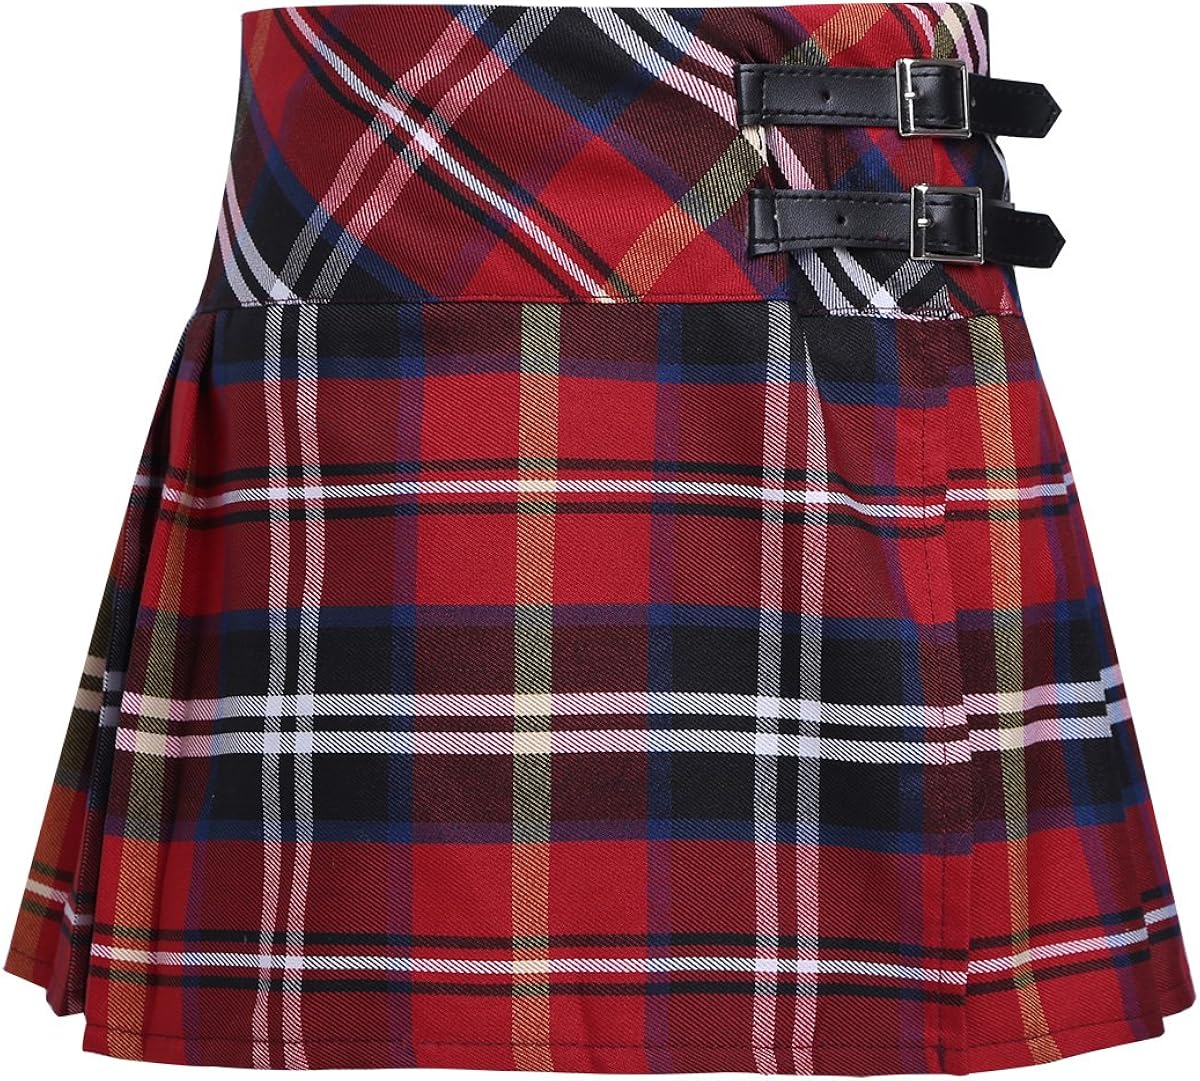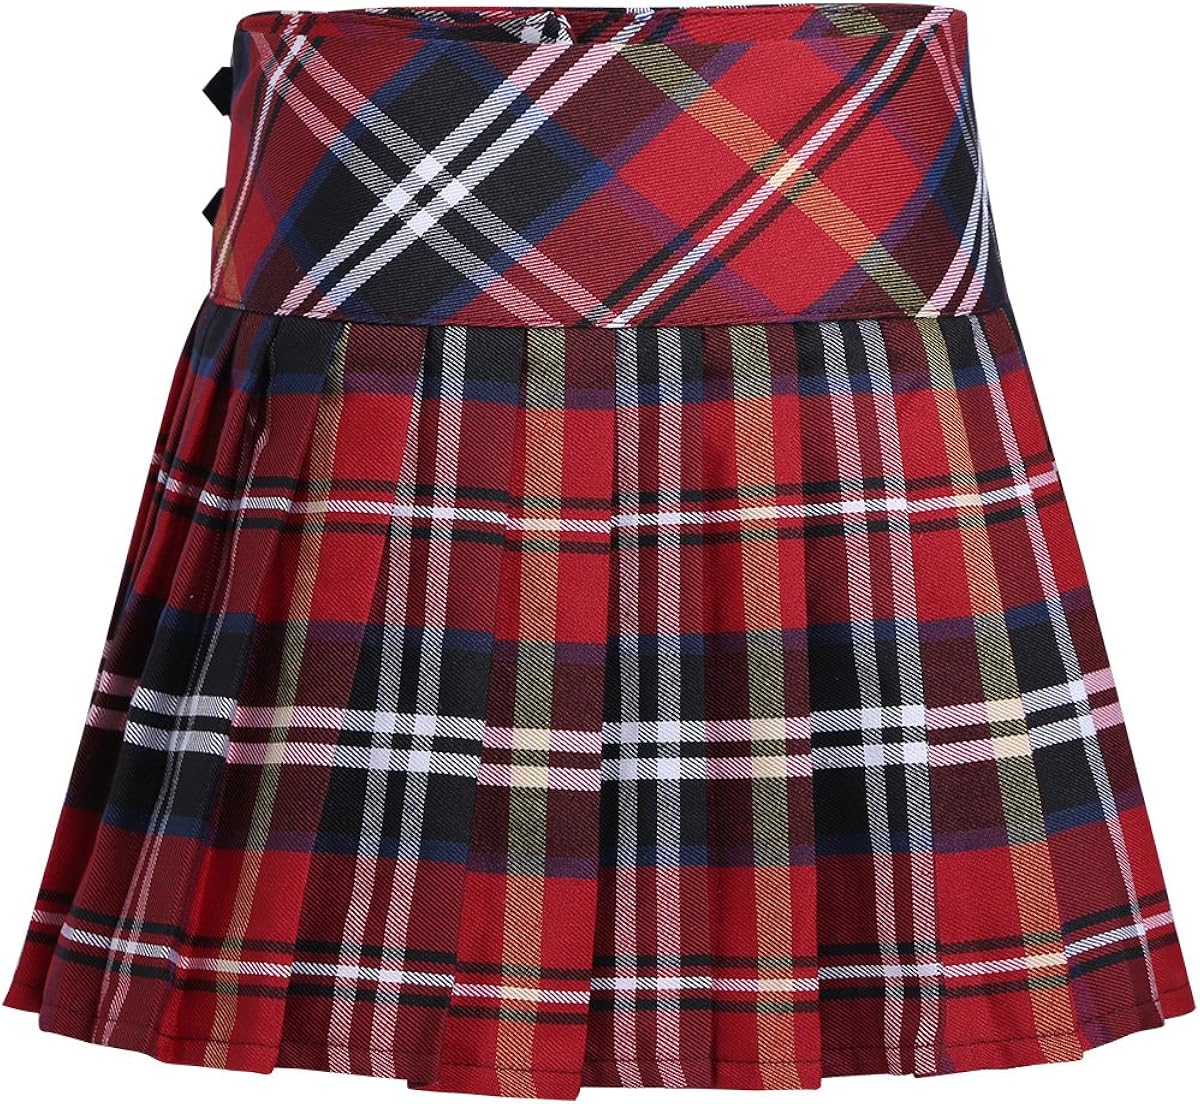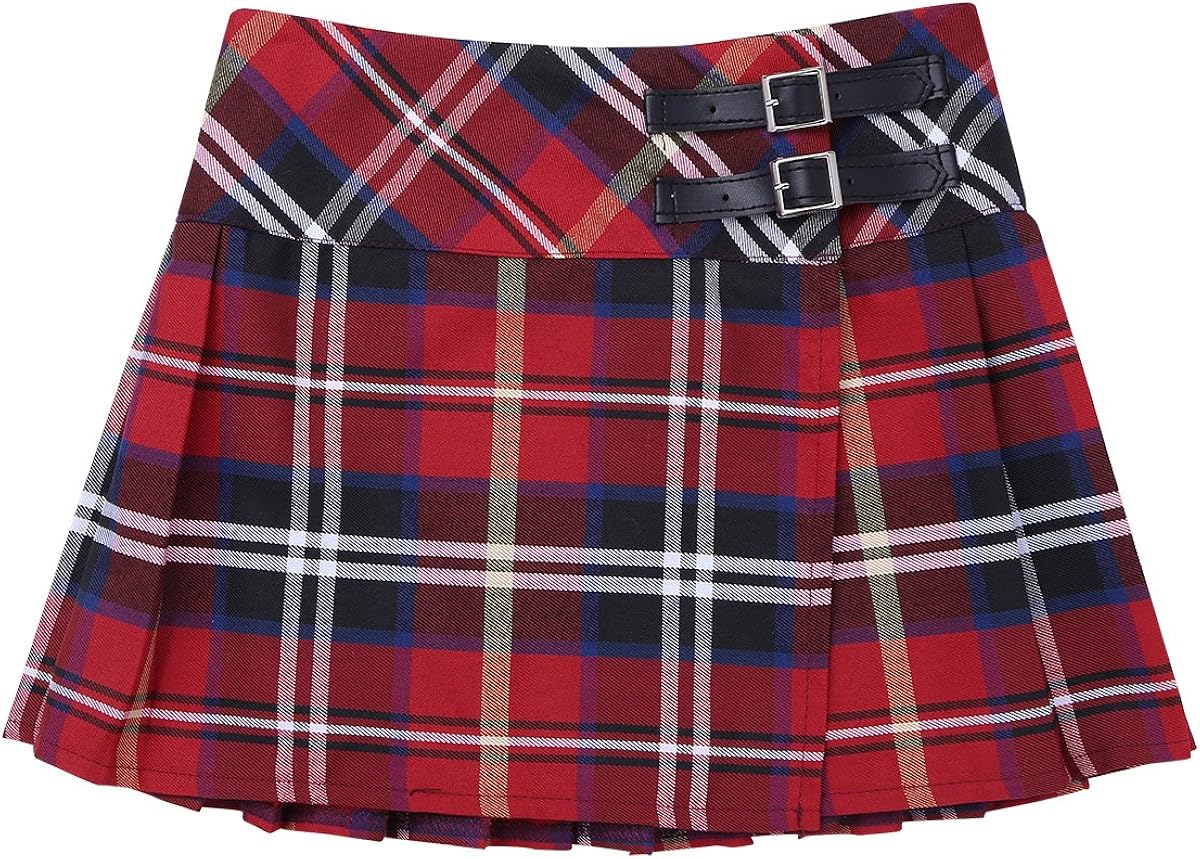
zdhoor Kids Girls Classic Pleated Plaid Skirts School Uniform Side Split Tartan Kilt with Faux Leather Buckle
Category: AMAZON FASHION
Set Include: 1Pc Plaid Skirt  Condition: New with tag Material: Polyester, Cotton  Tag No.---|---Recommended Size for Kids---|------Waist-----|---Skirt Length ---4------|---------------4---------------|---21.0"/54cm---|----10.0"/26cm- ---6------|---------------6---------------|---23.0"/58cm---|----11.0"/28cm- ---8------|---------------8---------------|---24.0"/60cm---|----12.0"/30cm- ---10-----|---------------10--------------|---26.0"/66cm---|----12.5"/32cm- ---12-----|---------------12--------------|---27.0"/68cm---|----13.5"/34cm- ---14-----|---------------14--------------|---27.5"/70cm---|----14.0"/36cm-  Set Include: 1Pc Scooter Skirt Condition: New with tag Material: Polyeater, Spandex Skirt Length: Above Knee Tag No.---|---Recommended Size for Kids---|------Waist-----|---Skirt Length ---4------|---------------4---------------|---21.0"/54cm---|----12.0"/30cm- ---5------|---------------5---------------|---22.0"/56cm---|----12.0"/31cm- ---6------|---------------6---------------|---23.0"/58cm---|----12.5"/32cm- ---7------|---------------7---------------|---24.0"/60cm---|----13.0"/33cm- ---8------|---------------8---------------|---24.5"/62cm---|----13.5"/34cm- ---10-----|---------------10--------------|---25.0"/64cm---|----14.5"/37cm- ---12-----|---------------12--------------|---27.0"/68cm---|----15.5"/39cm-
Features: Polyester,Cotton,Faux Leather | Buckle closure | Hand Wash Only | Skirt is made of polyester and cotton material, hand wash | Size Table means age ranges for girls, but they are for general guidance only | Plaid pattern with side split design. 2 faux leather buckles at waistband, 2 internal buttons for fixing | 1 layer, soft and comfortable to wear, A-line pleated style. Stylish skirt for your girl | Perfect for matching with leggings, T-shirts, blouse, tunic tops and so on